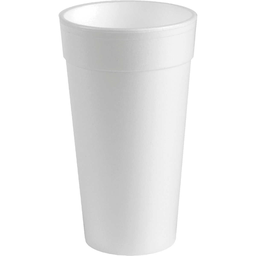
Label: paper